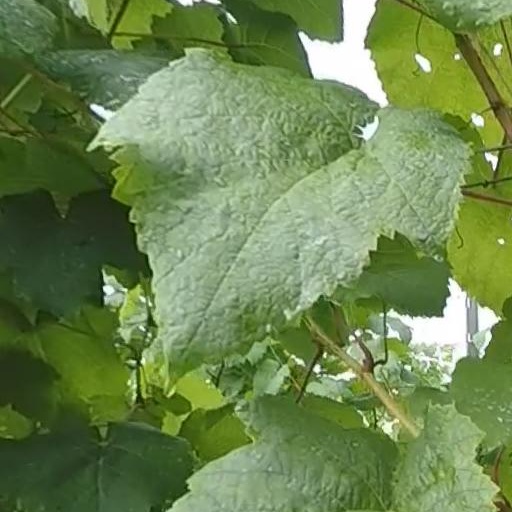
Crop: grape